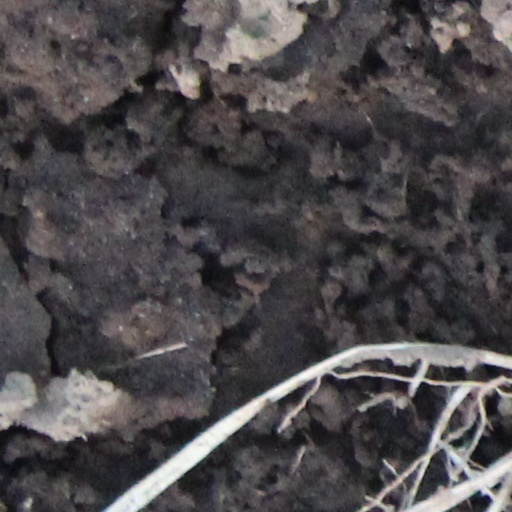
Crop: wheat